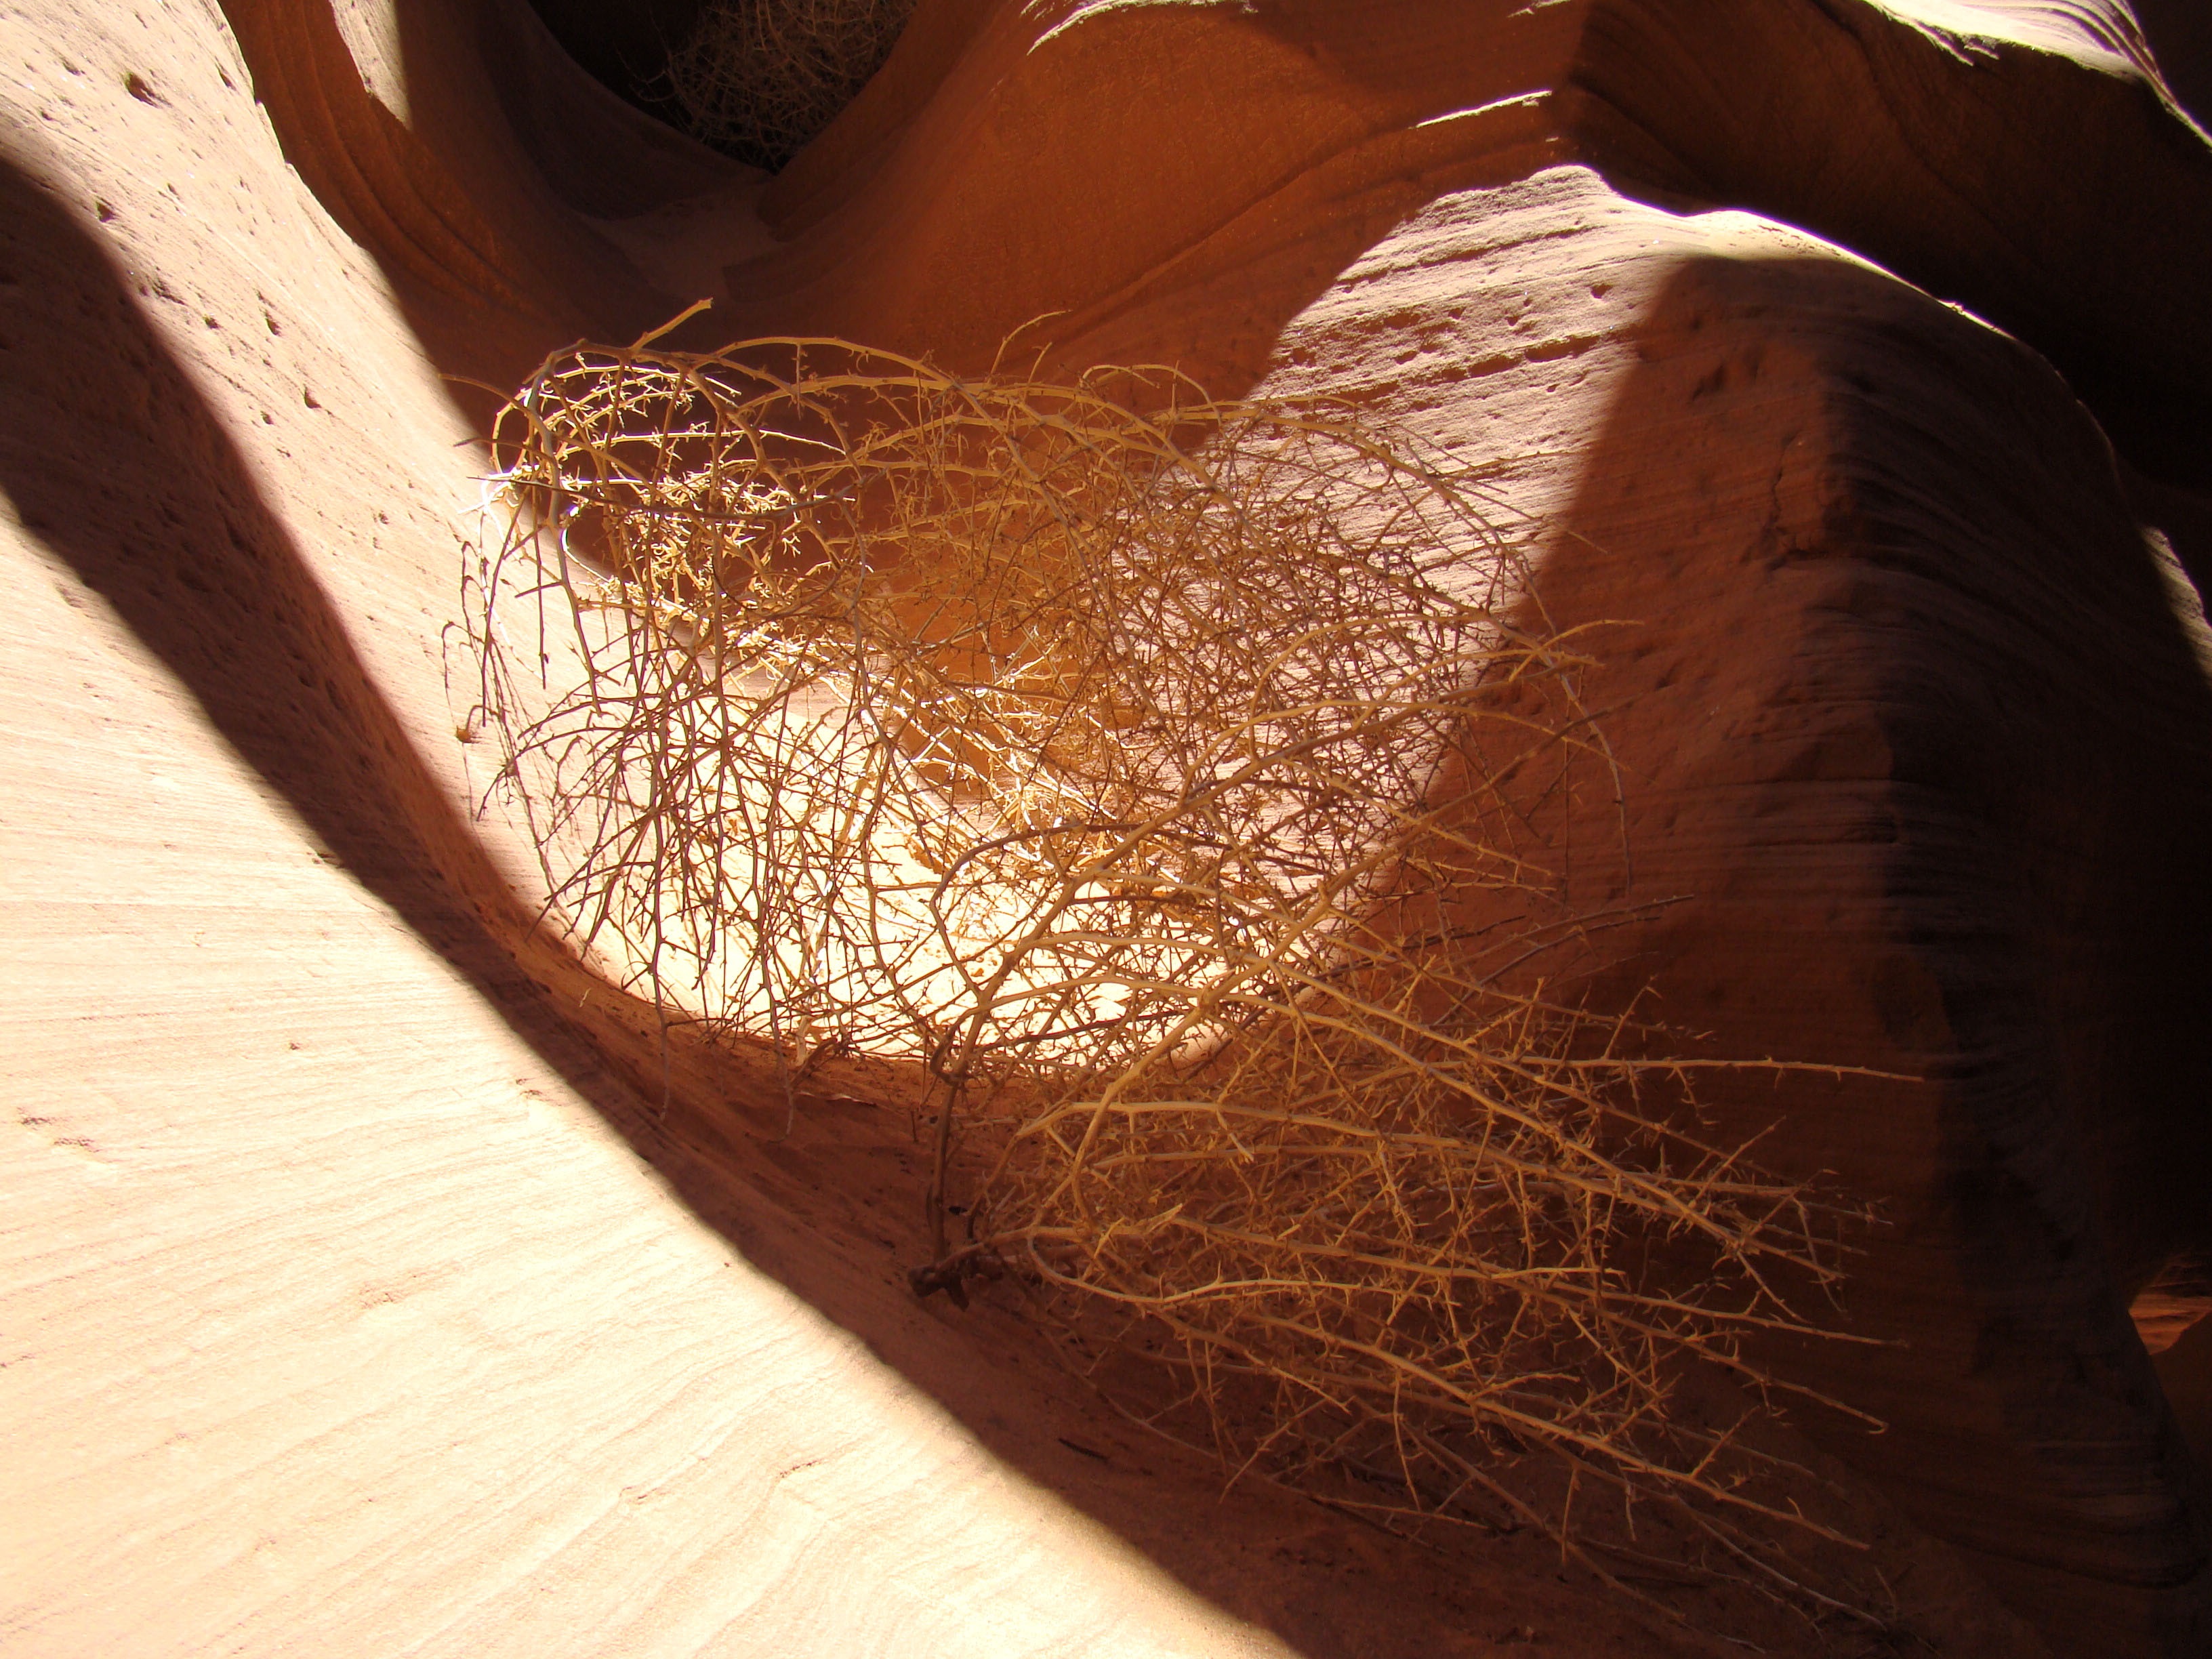
branch, wood, desert, flower, travel, red, brown, canyon, close up, christmas decoration, outdoors, art, phoenix, arizona desert, macro photography, tumble